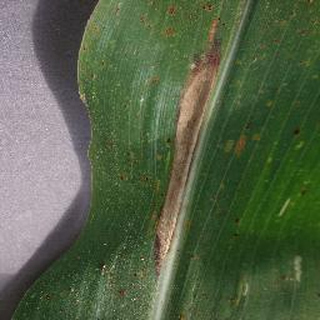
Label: corn_northern_leaf_blight